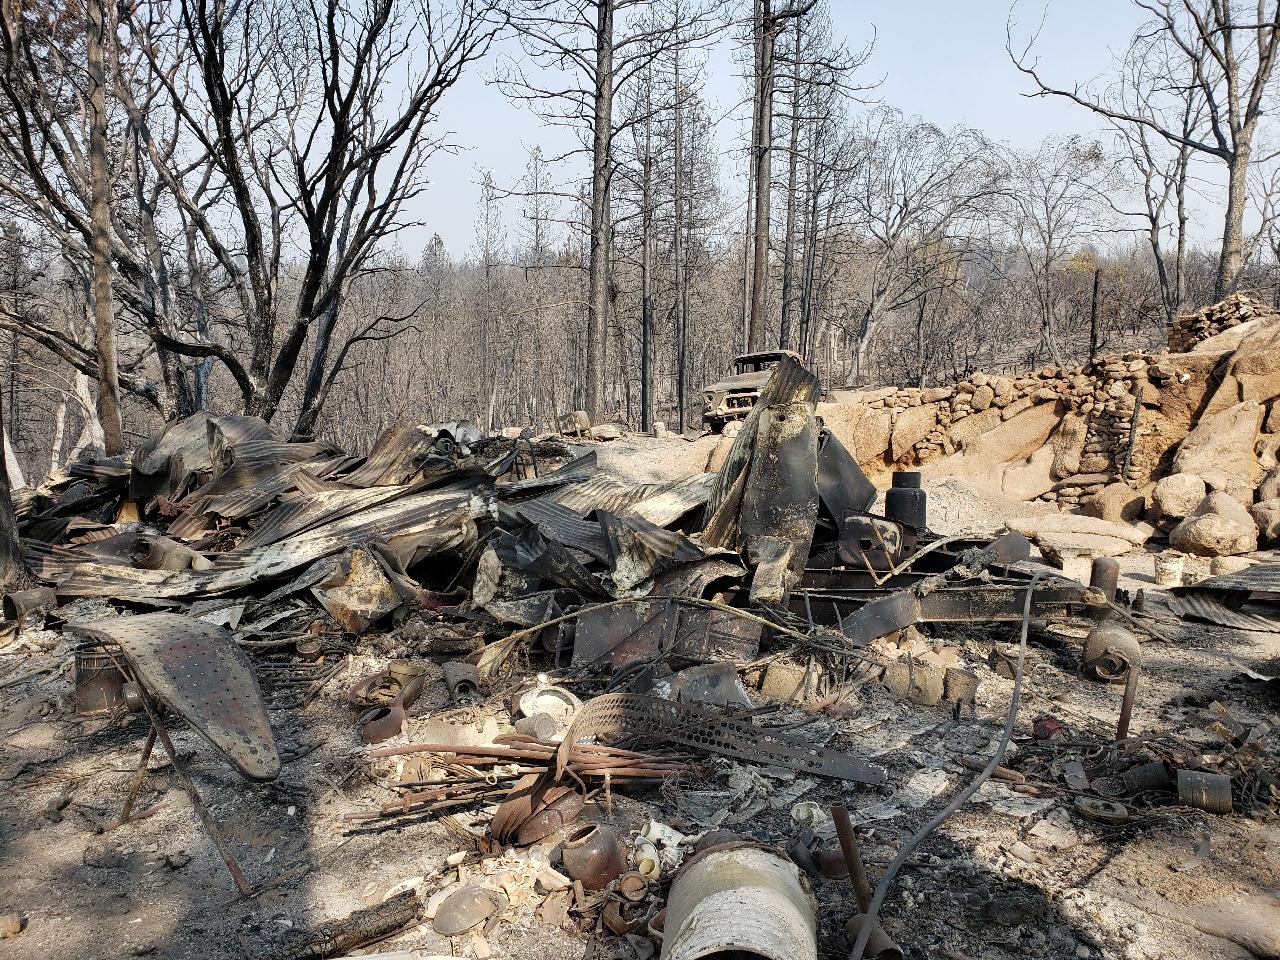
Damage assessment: destroyed